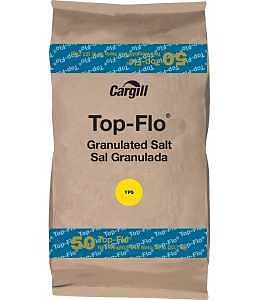
Cargill Top-Flo Series 100012546 Salt, Granular, Plain, 50 lb Bag
Top-Flo® granulated salt is a food-grade, granular, white crystalline, sodium chloride manufactured under stringent process control procedures by vacuum evaporation of raw, untreated brine. Top-Flo® granulated salt contains yellow prussiate of soda as an anti-caking agent.
Brand: CARGILL SALT
Category: Hardware > Plumbing > Water Dispensing & Filtration > Water Softener Salt